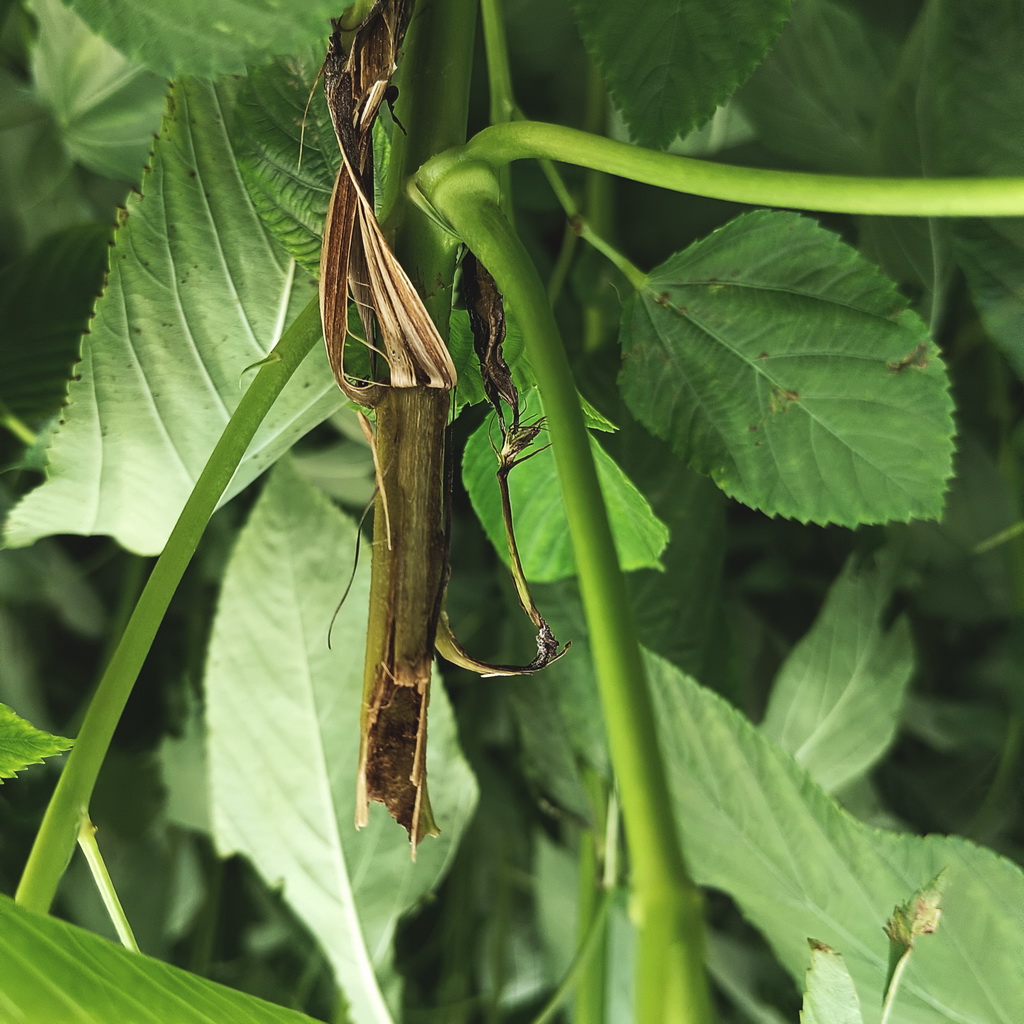
Label: Stem Soft Rot